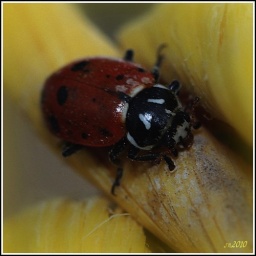
I caught this in the yard tonight as I was turning the water off to the trees